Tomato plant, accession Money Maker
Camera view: horizontal (90 deg, fisheye); turntable rotation: 240 degrees
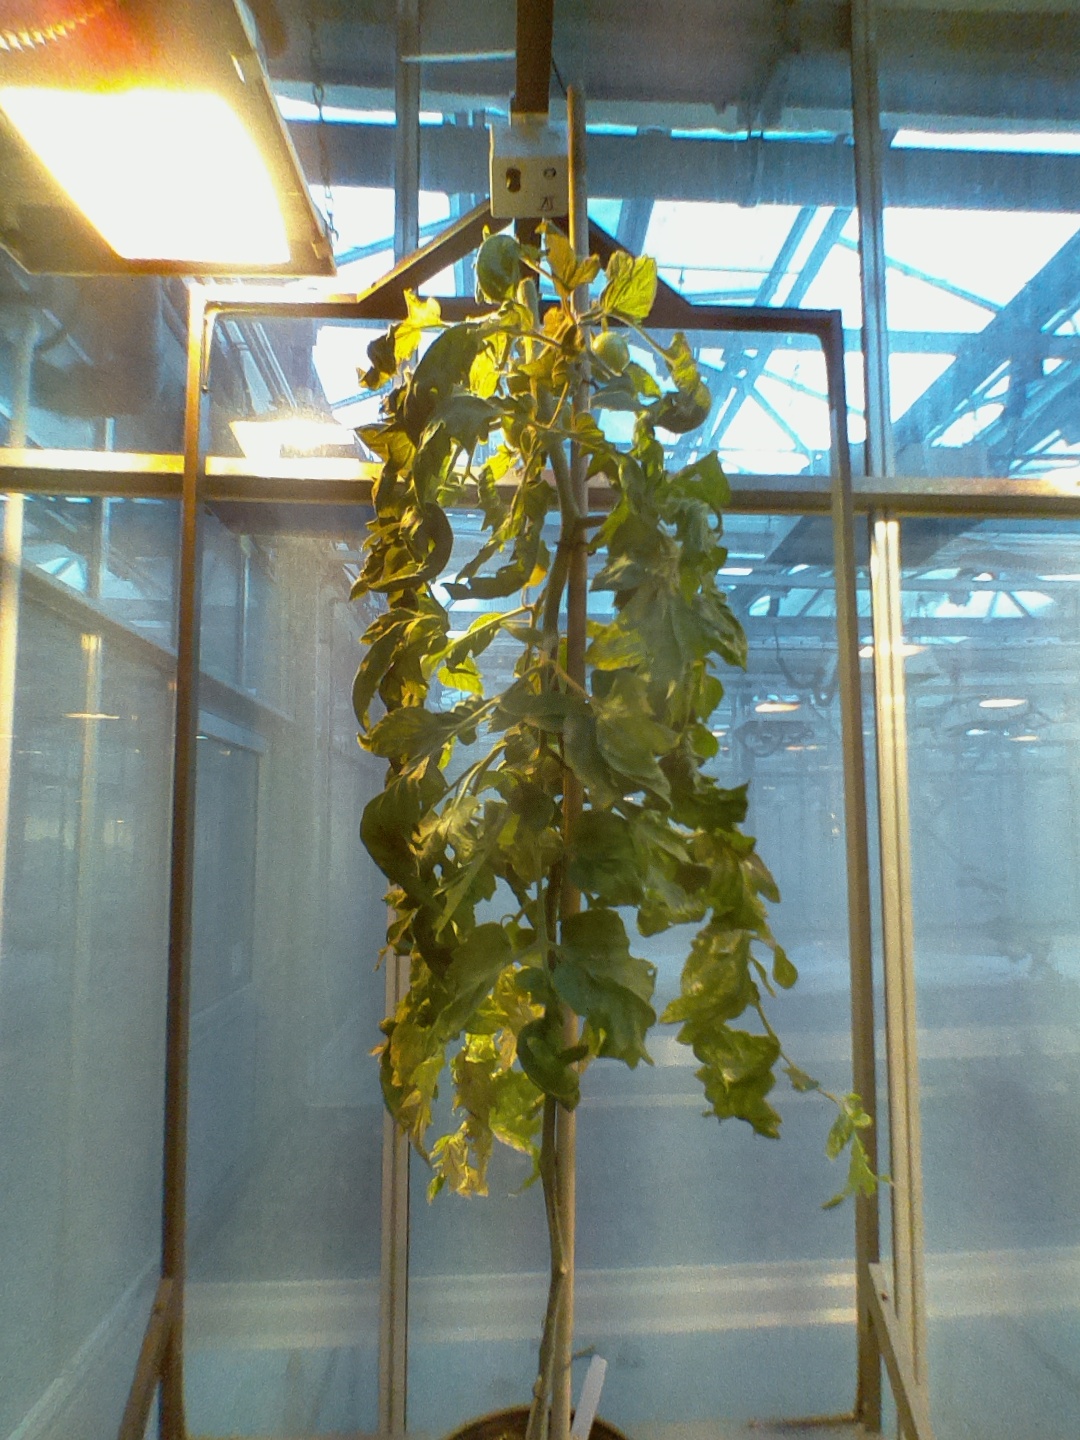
BBCH growth stage 78: 80% -90% of final fruit size